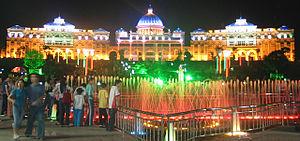
Pingxiang est une ville-préfecture de l'ouest de la province du Jiangxi en Chine.